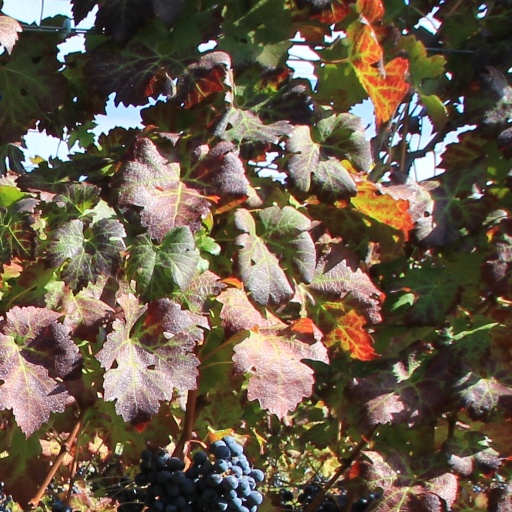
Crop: grape